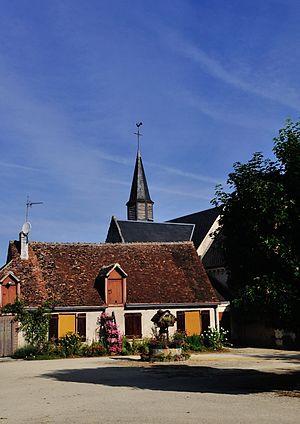
Place principale - Fontenay (Indre)
Cet article recense les monuments historiques de l'Indre, en France.
L'église Saint-Étienne de Fontenay est une église catholique française. Elle est située sur le territoire de la commune de Fontenay, dans le département de l'Indre, en région Centre-Val de Loire.
Fontenay est une commune française située dans le département de l'Indre, en région Centre-Val de Loire.